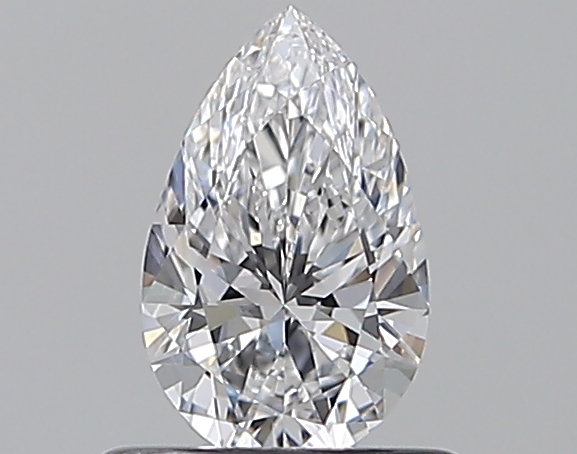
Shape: pear
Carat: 0.52
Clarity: VVS1
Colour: D
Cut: EX
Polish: EX
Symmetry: VG
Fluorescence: N
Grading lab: GIA
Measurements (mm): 7.15 x 4.47 x 2.76